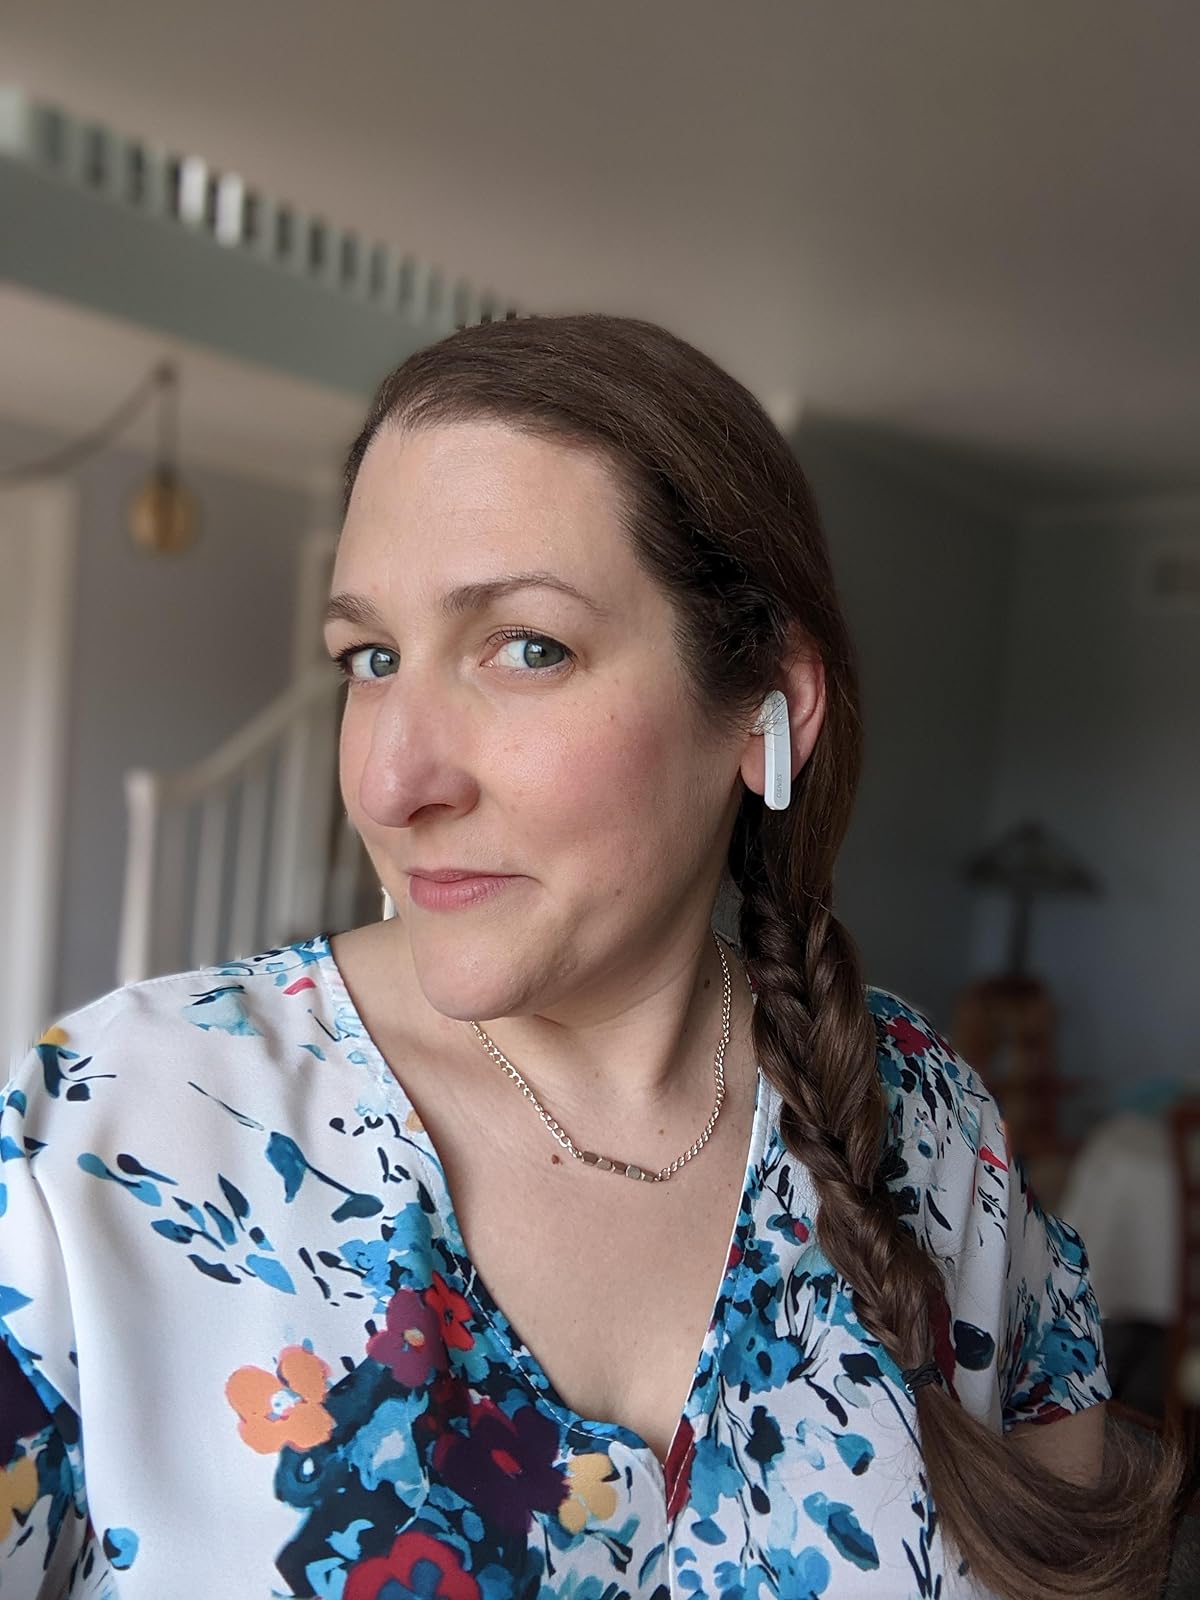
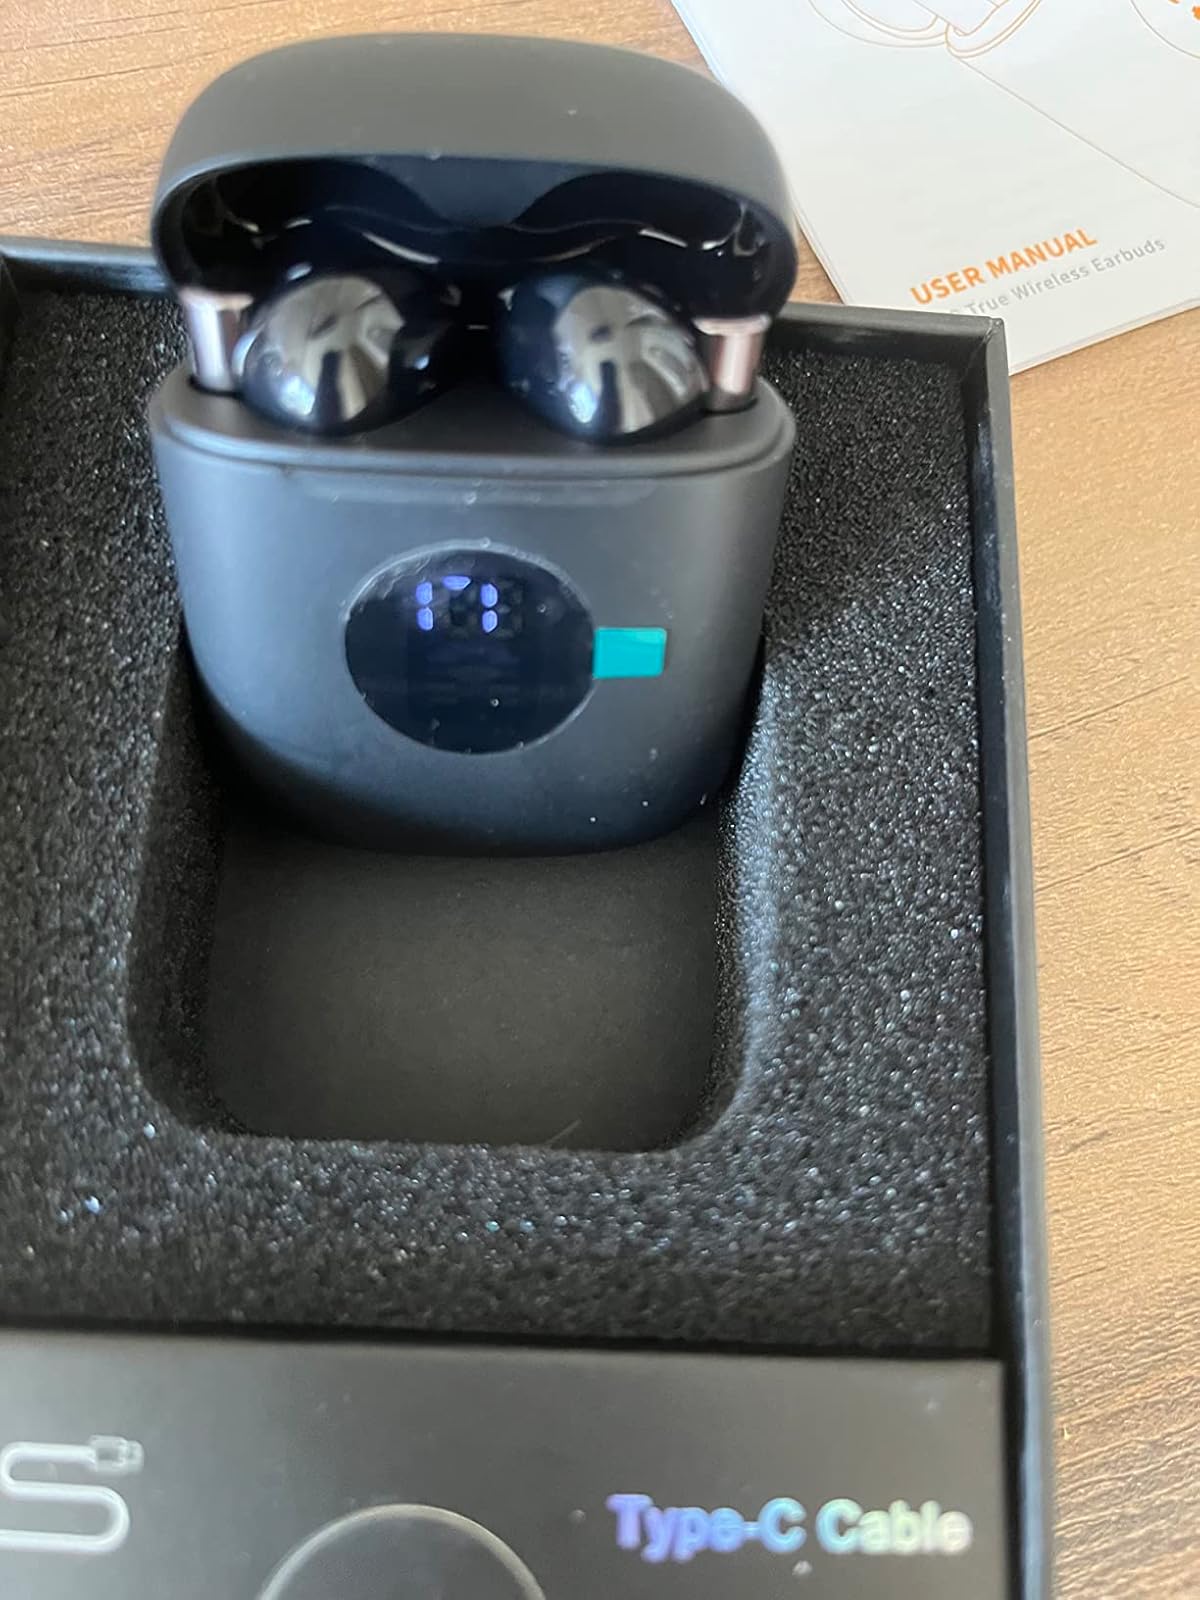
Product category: earbuds
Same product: no